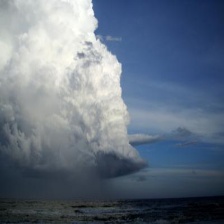
Cloud type: Cumulonimbus